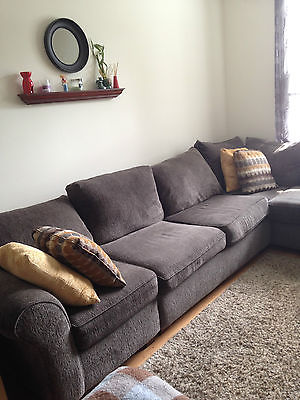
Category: sofa